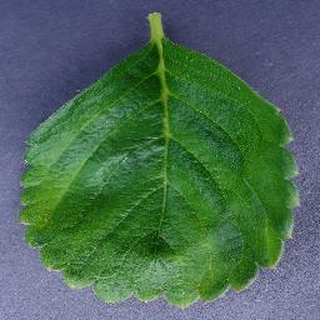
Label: healthy_strawberry